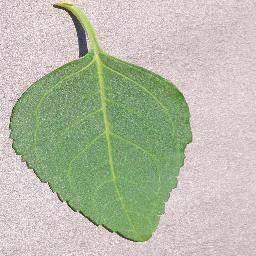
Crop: cherry
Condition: (including_sour)_healthy